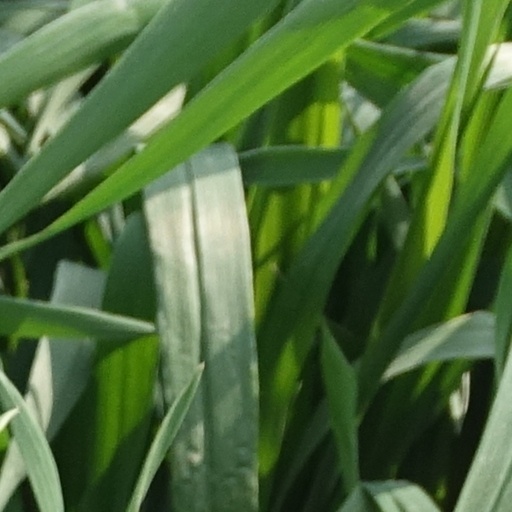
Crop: wheat